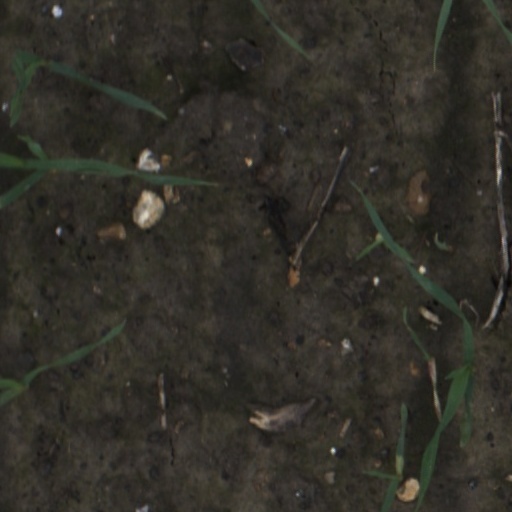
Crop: wheat